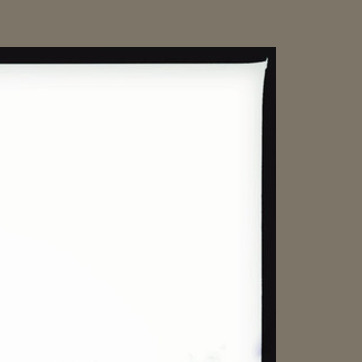
Material: sky